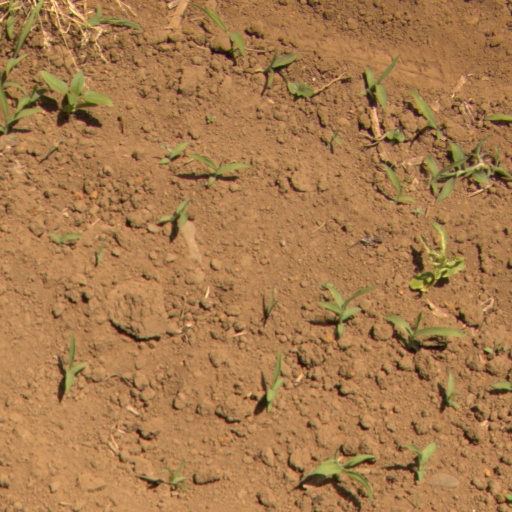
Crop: Jerusalem artichoke